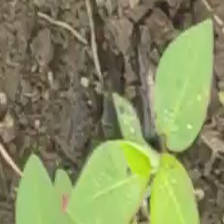
Weed species: Moti_dudhi(Euphorbia_geneculata_L)